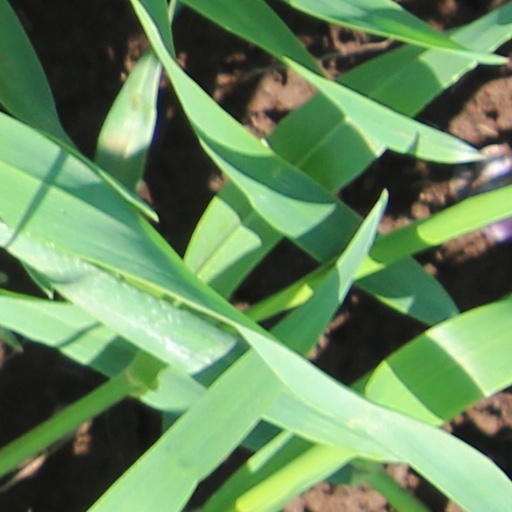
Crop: wheat